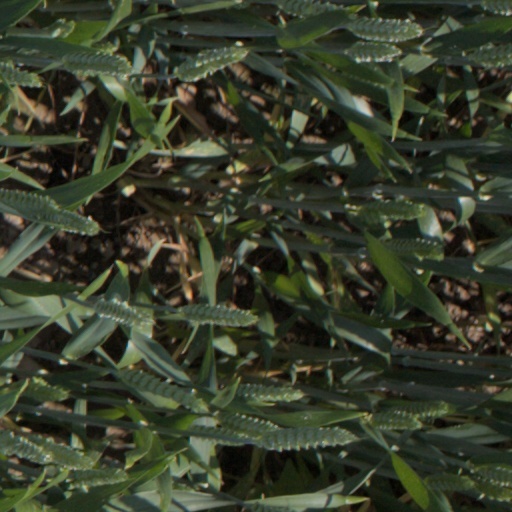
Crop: wheat